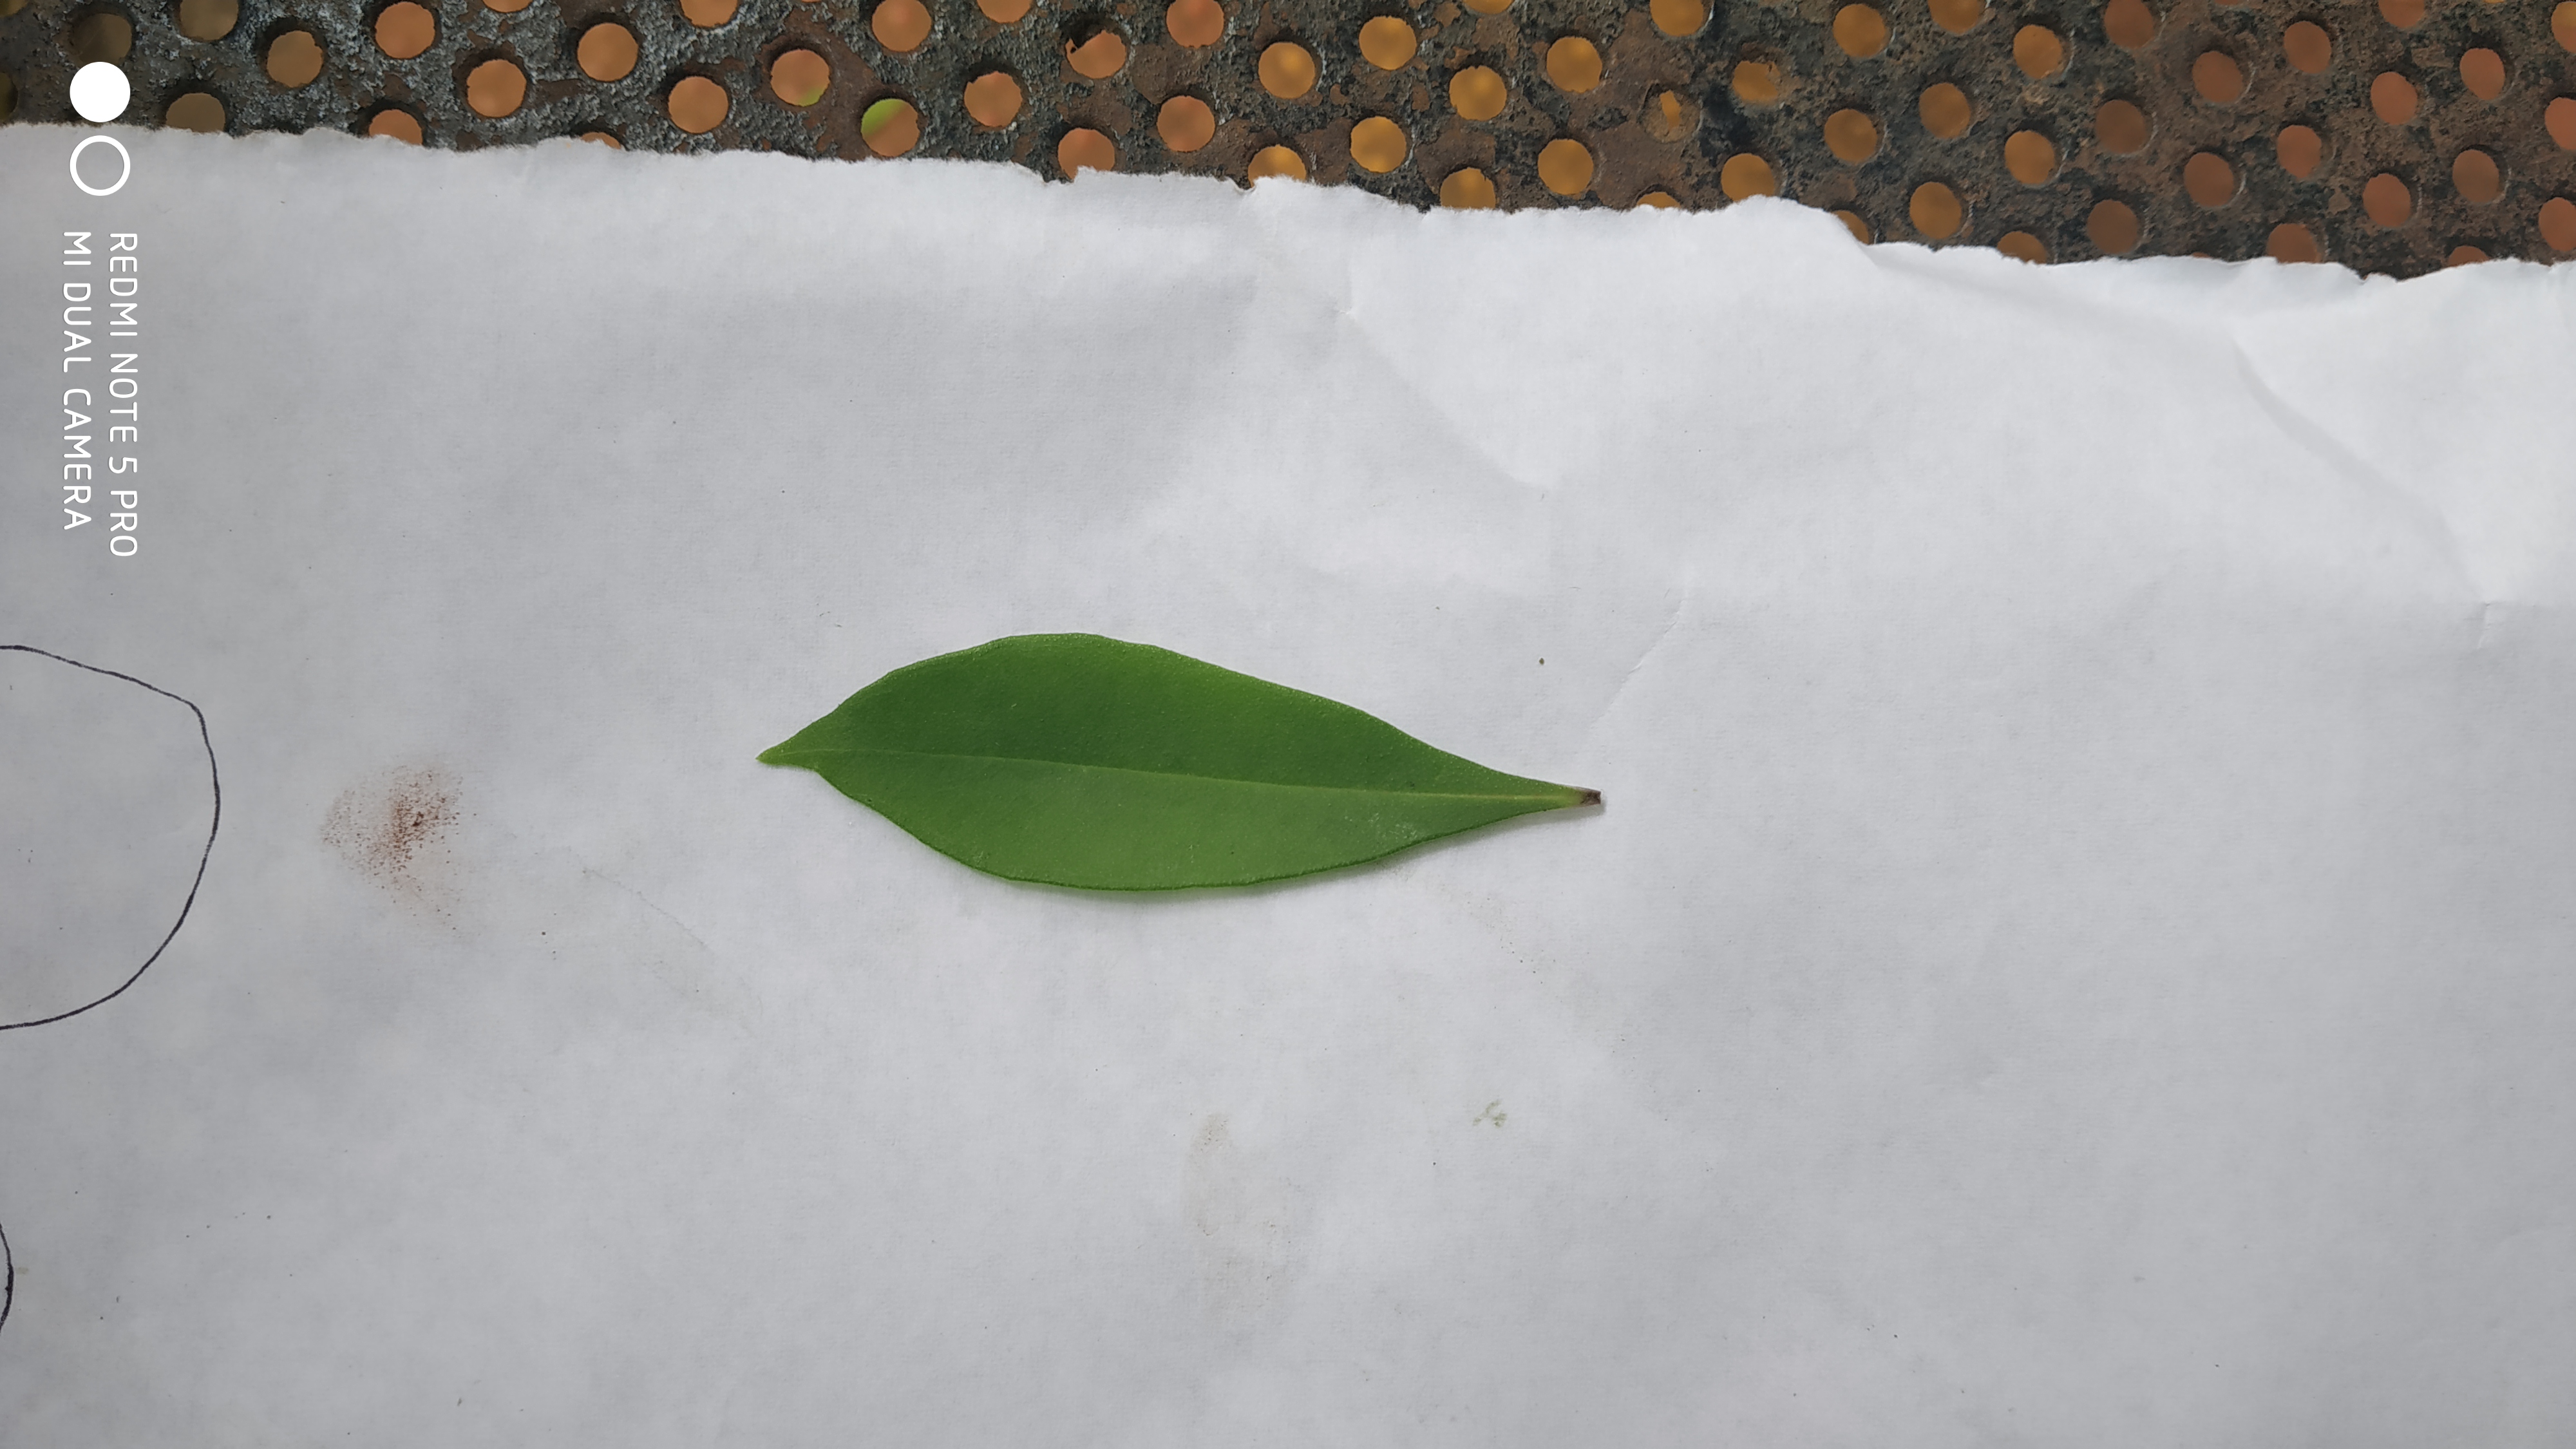
Plant: Nerale